Alex Renfroe

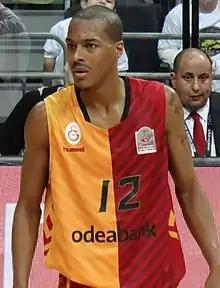
Renfroe with Galatasaray in 2018

Gregory Alexander Renfroe (born May 23, 1986) is an American-born naturalized Bosnian professional basketball player for Real Betis Baloncesto of the LEB Oro.